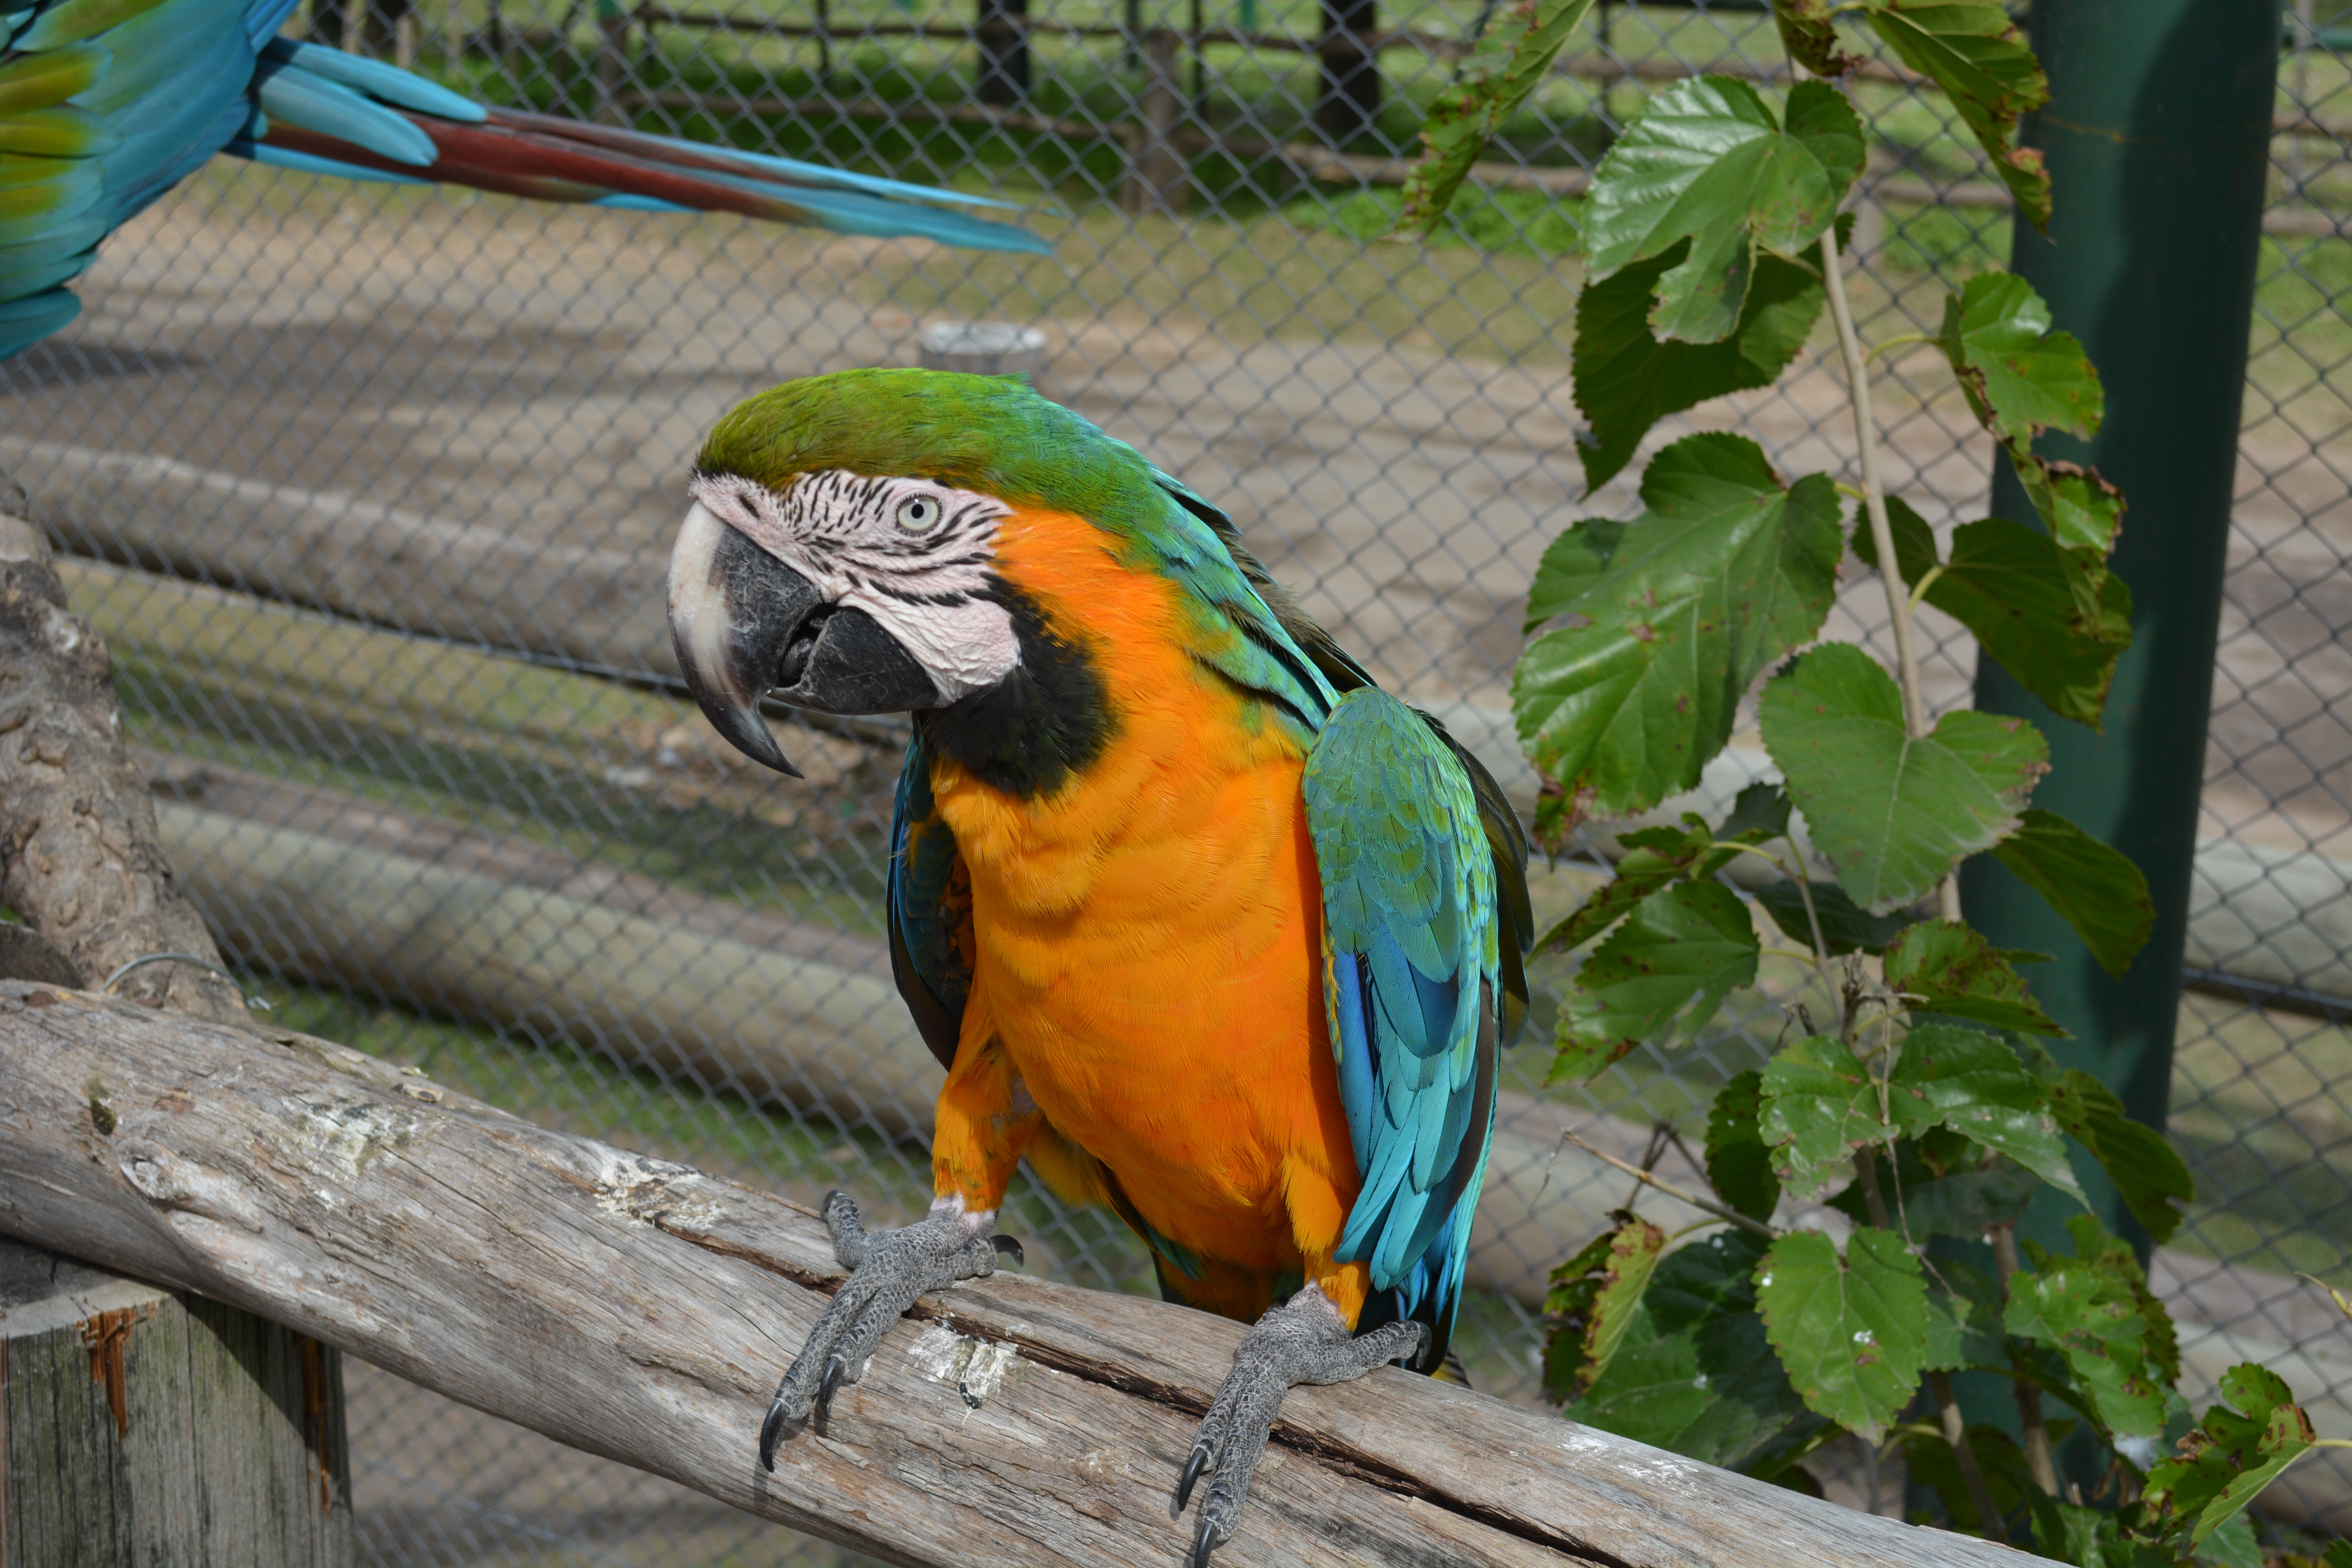
nature, bird, wildlife, zoo, beak, fauna, lorikeet, macaw, birds, animals, vertebrate, parrot, argentina, lujan, arara